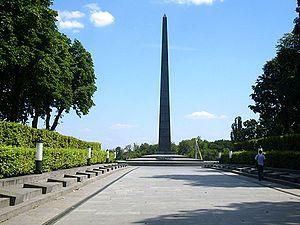
La tradition de la tombe du Soldat inconnu est née de la Première Guerre mondiale et se retrouve dans de nombreux pays.